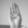
ASL letter: B